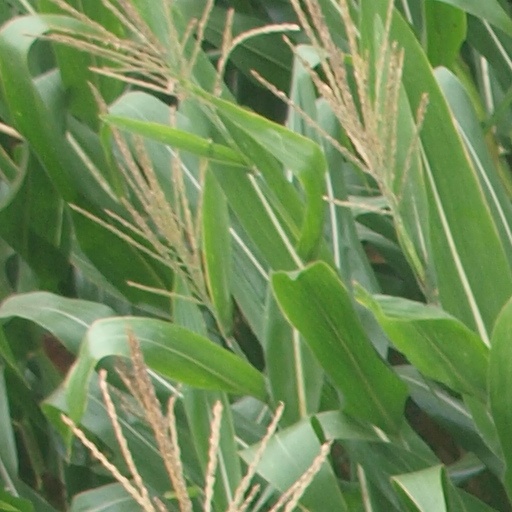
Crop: maize; corn